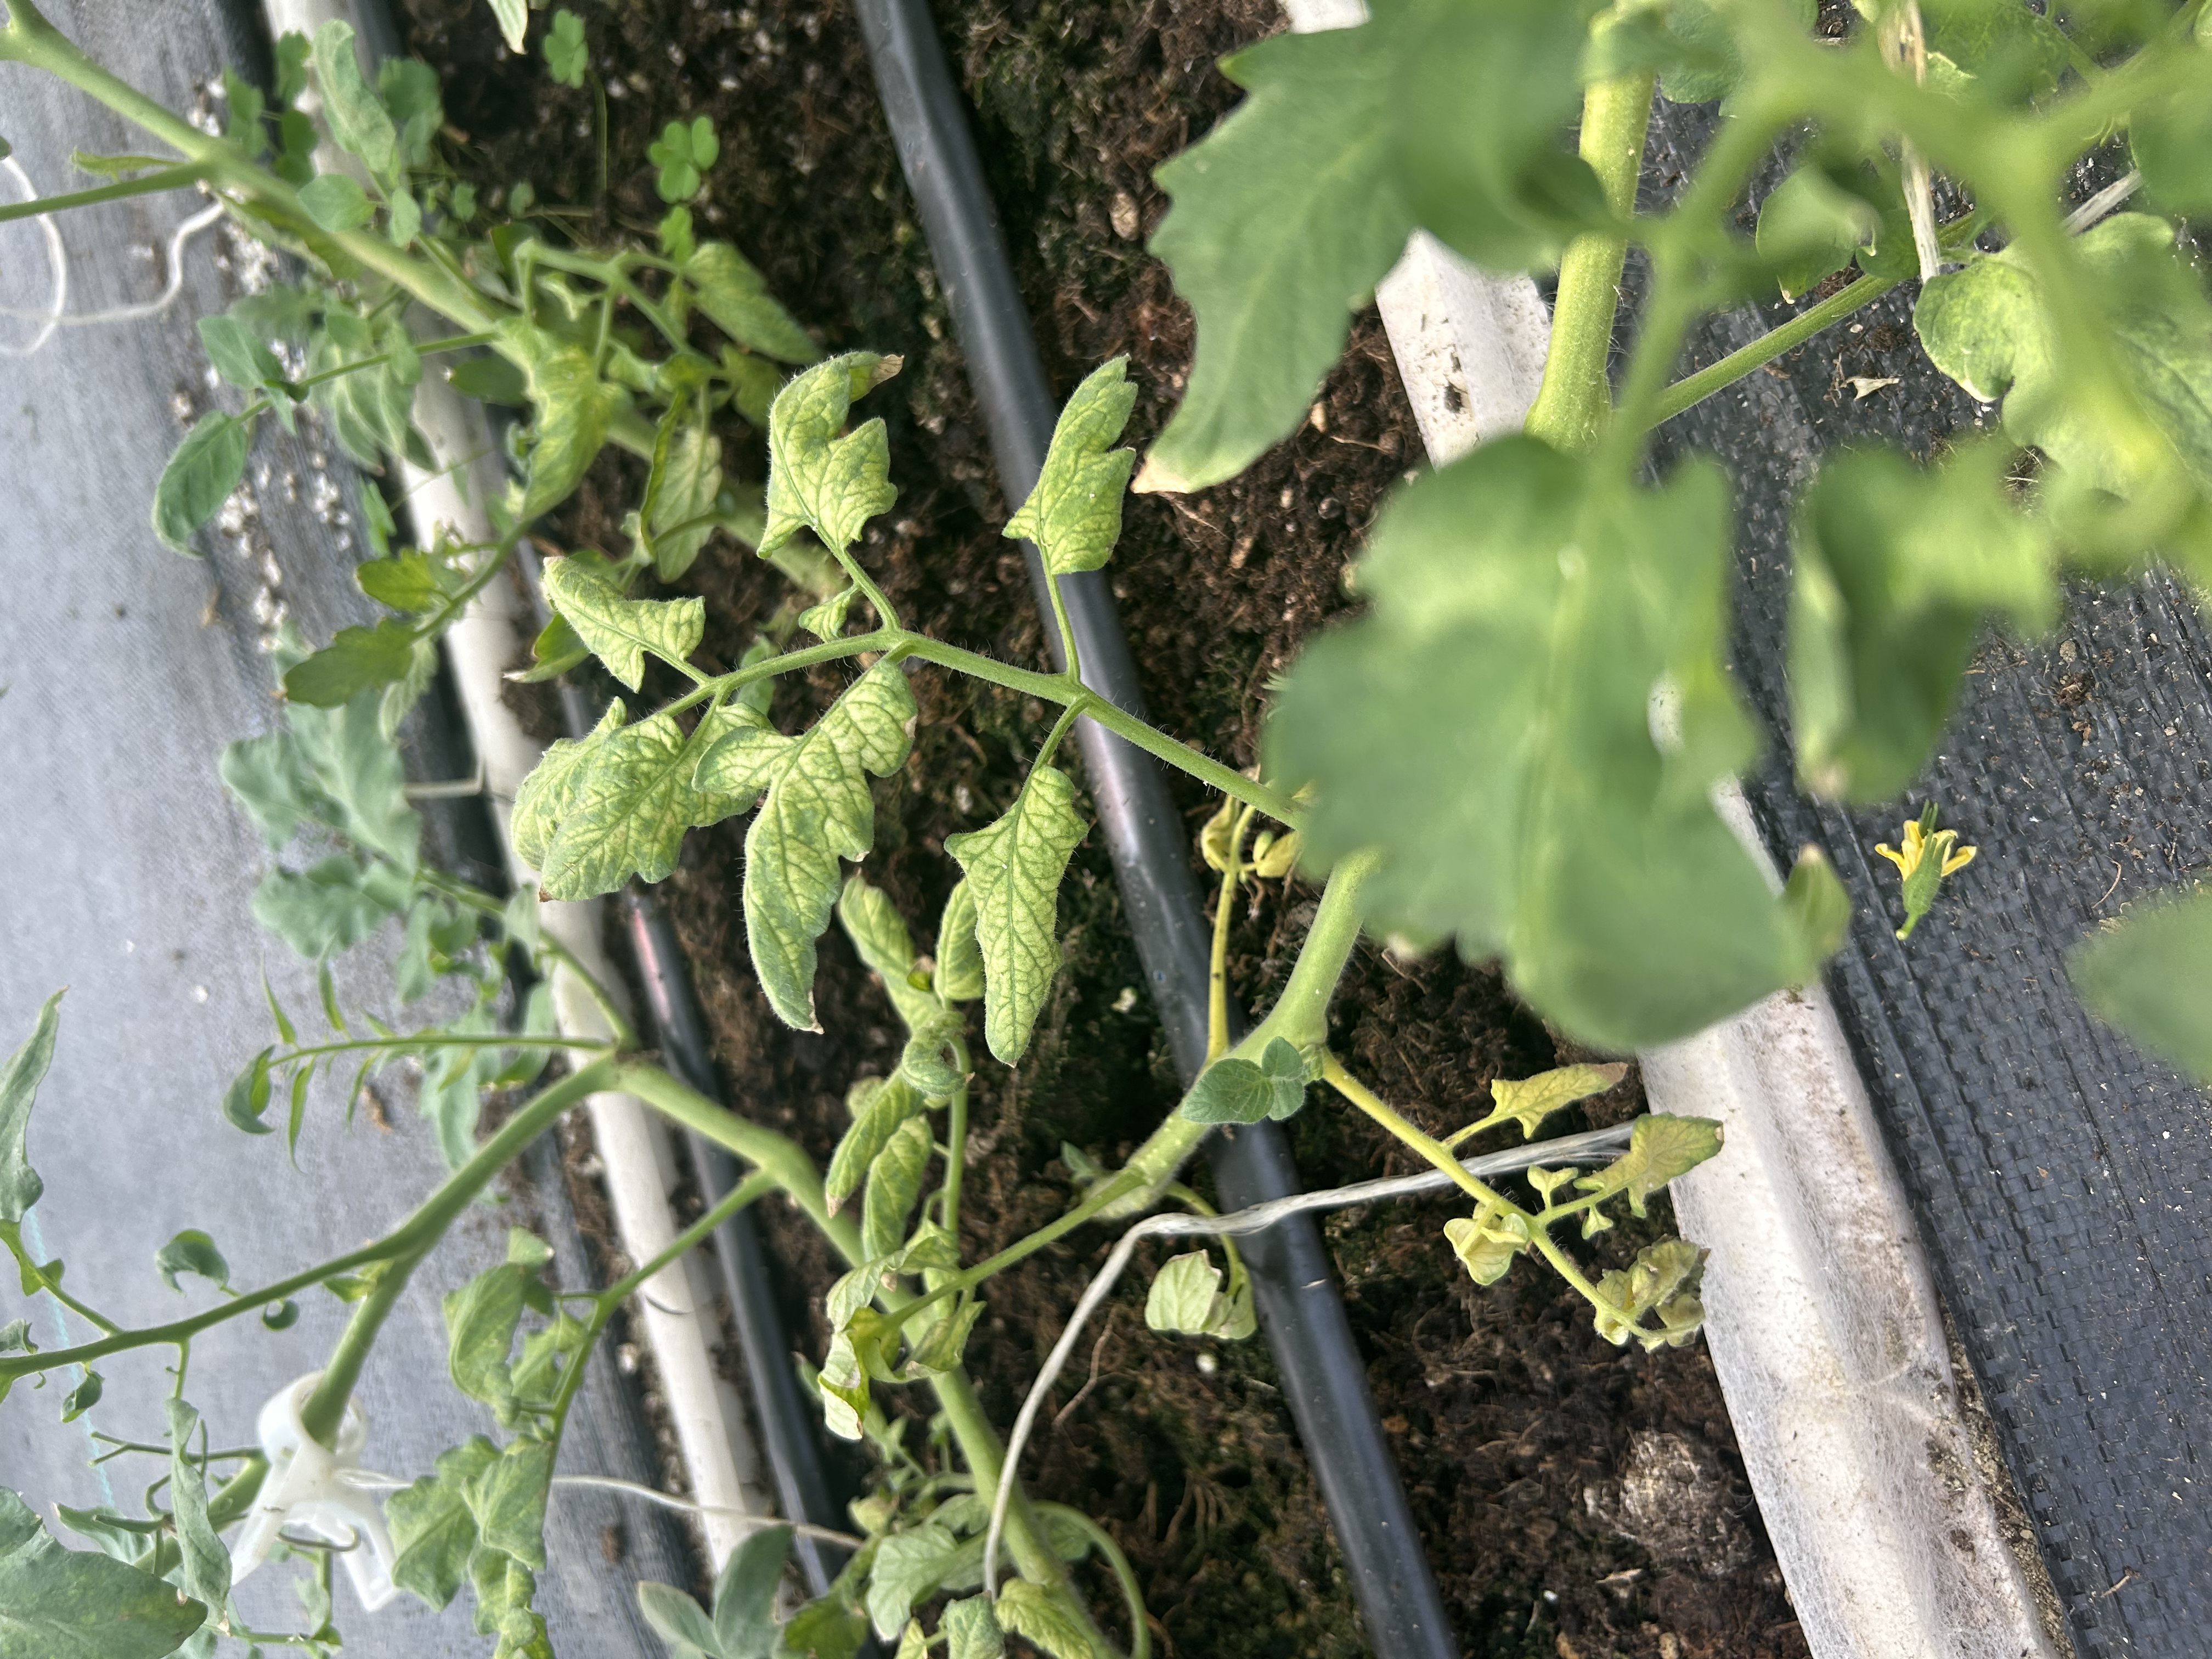
Disease: Wilt